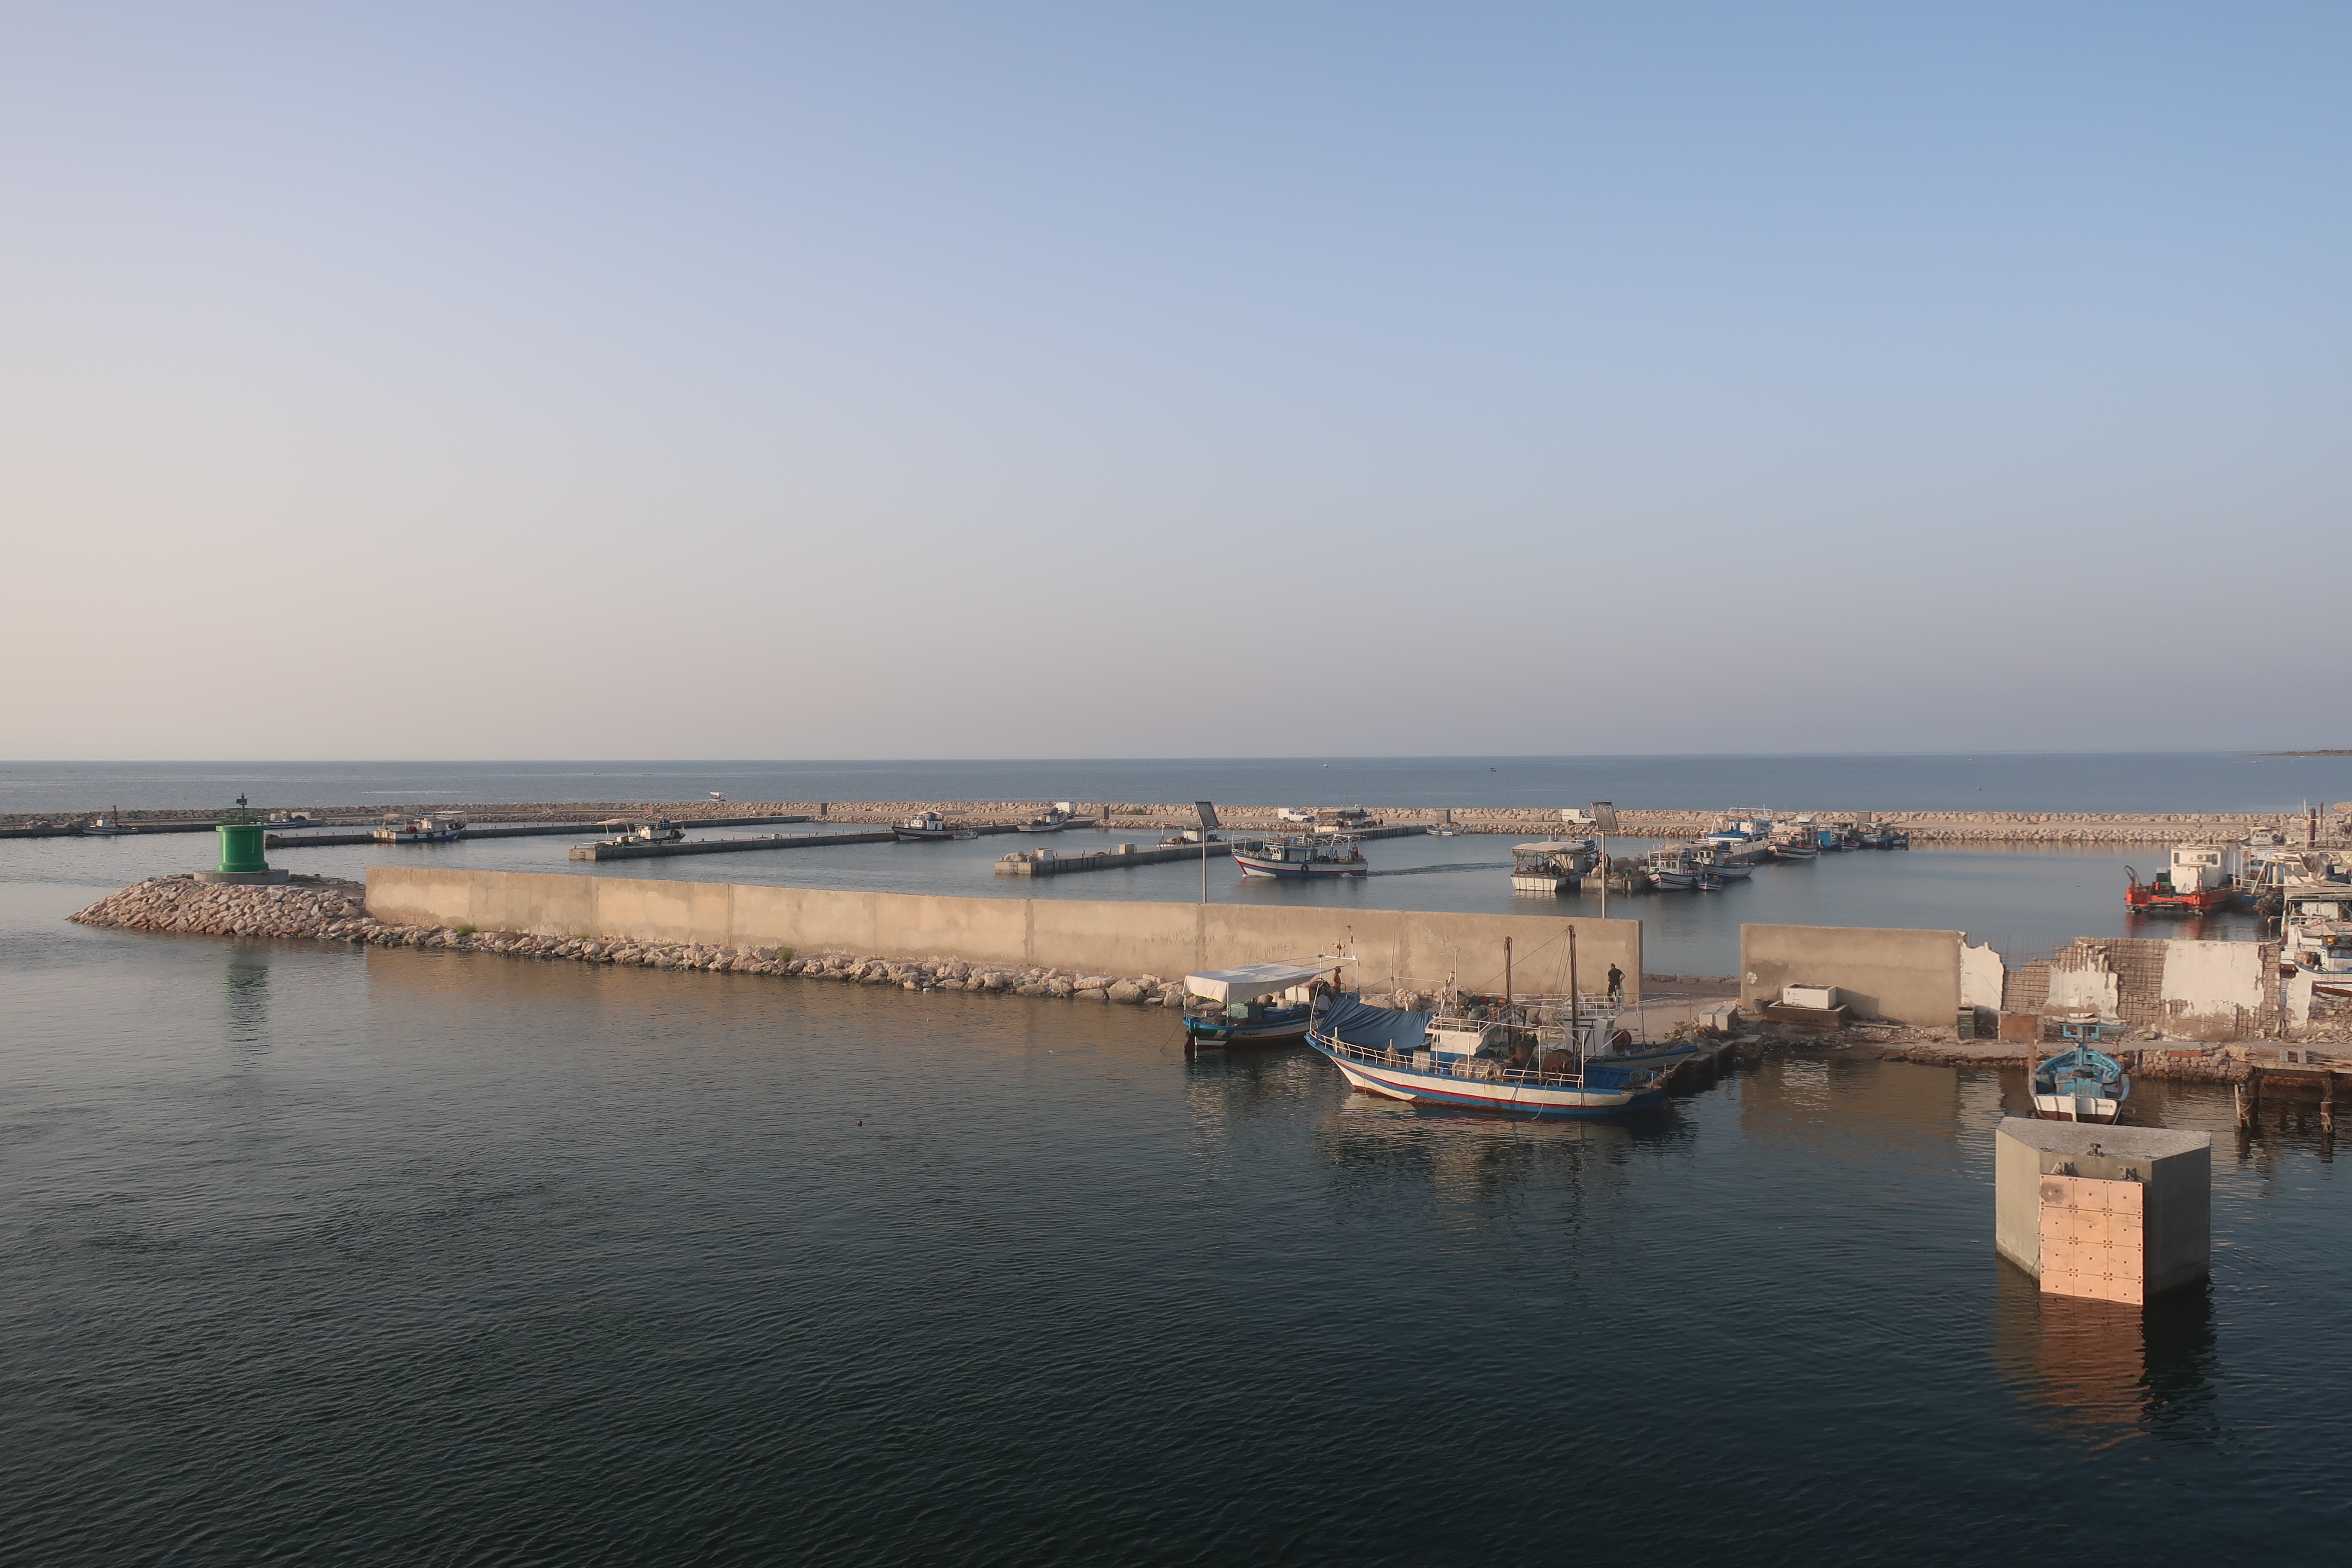
transport, vehicle, mast, machine, industry, port, energy, clouds, cranes, crane, shipping, harbour cranes, loading, loading and unloading, unloading, transport of goods, loading cranes, general cargo, construction equipment, drilling rig, water, sky, water resources, watercraft, boat, lake, horizon, dock, boats and boating equipment and supplies, landscape, waterway, calm, city, ship, channel, water transportation, harbor, coast, bridge, ocean, island, sound, evening, cloud, reflection, reservoir, bay, marina, rock, sea, inlet, panorama, dusk, aerial photography, cape, tourism, peninsula, vacation, loch, headland, river